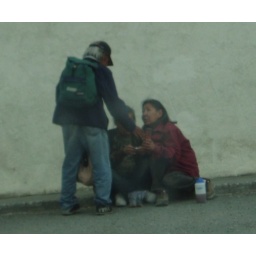
The standing gentleman came around the corner and offered the sitting couple the coffee cup.